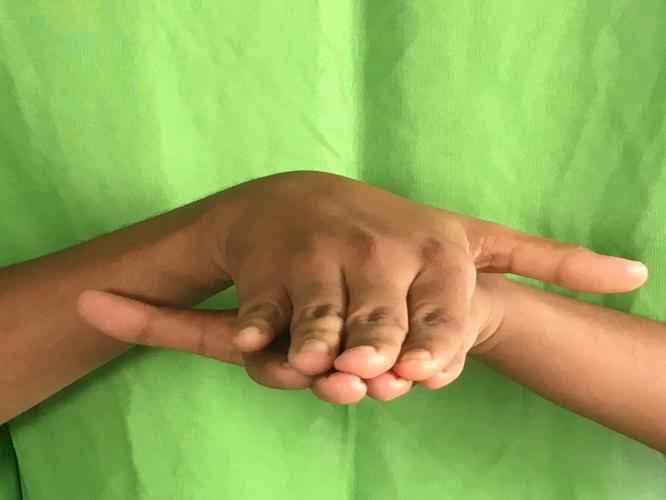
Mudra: Matsya
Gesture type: double_hand